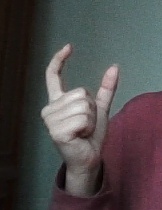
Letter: nun